First Persian invasion of Greece

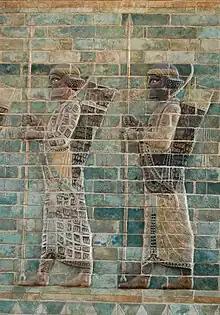
Persian warriors, possibly Immortals, a frieze in Darius's palace at Susa. Siliceous glazed bricks, c. 510 BC, Louvre

In the spring of 492 BC an expeditionary force, to be commanded by Darius's son-in-law Mardonius, was assembled, consisting of a fleet and a land army. Whilst the ultimate aim was to punish Athens and Eretria, the expedition also aimed to subdue as many of the Greek cities as possible. Departing from Cilicia, Mardonius sent the army to march to the Hellespont, whilst he travelled with the fleet. He sailed round the coast of Asia Minor to Ionia, where he spent a short time abolishing the tyrannies that ruled the cities of Ionia. Ironically, since the establishment of democracies had been a key factor in the Ionian Revolt, he replaced the tyrannies with democracies. Mardonius' establishment of democracy here can be seen as a bid to pacify Ionia, allowing his flank to be protected as he advanced towards the Hellespont and then onto Athens and Eretria.